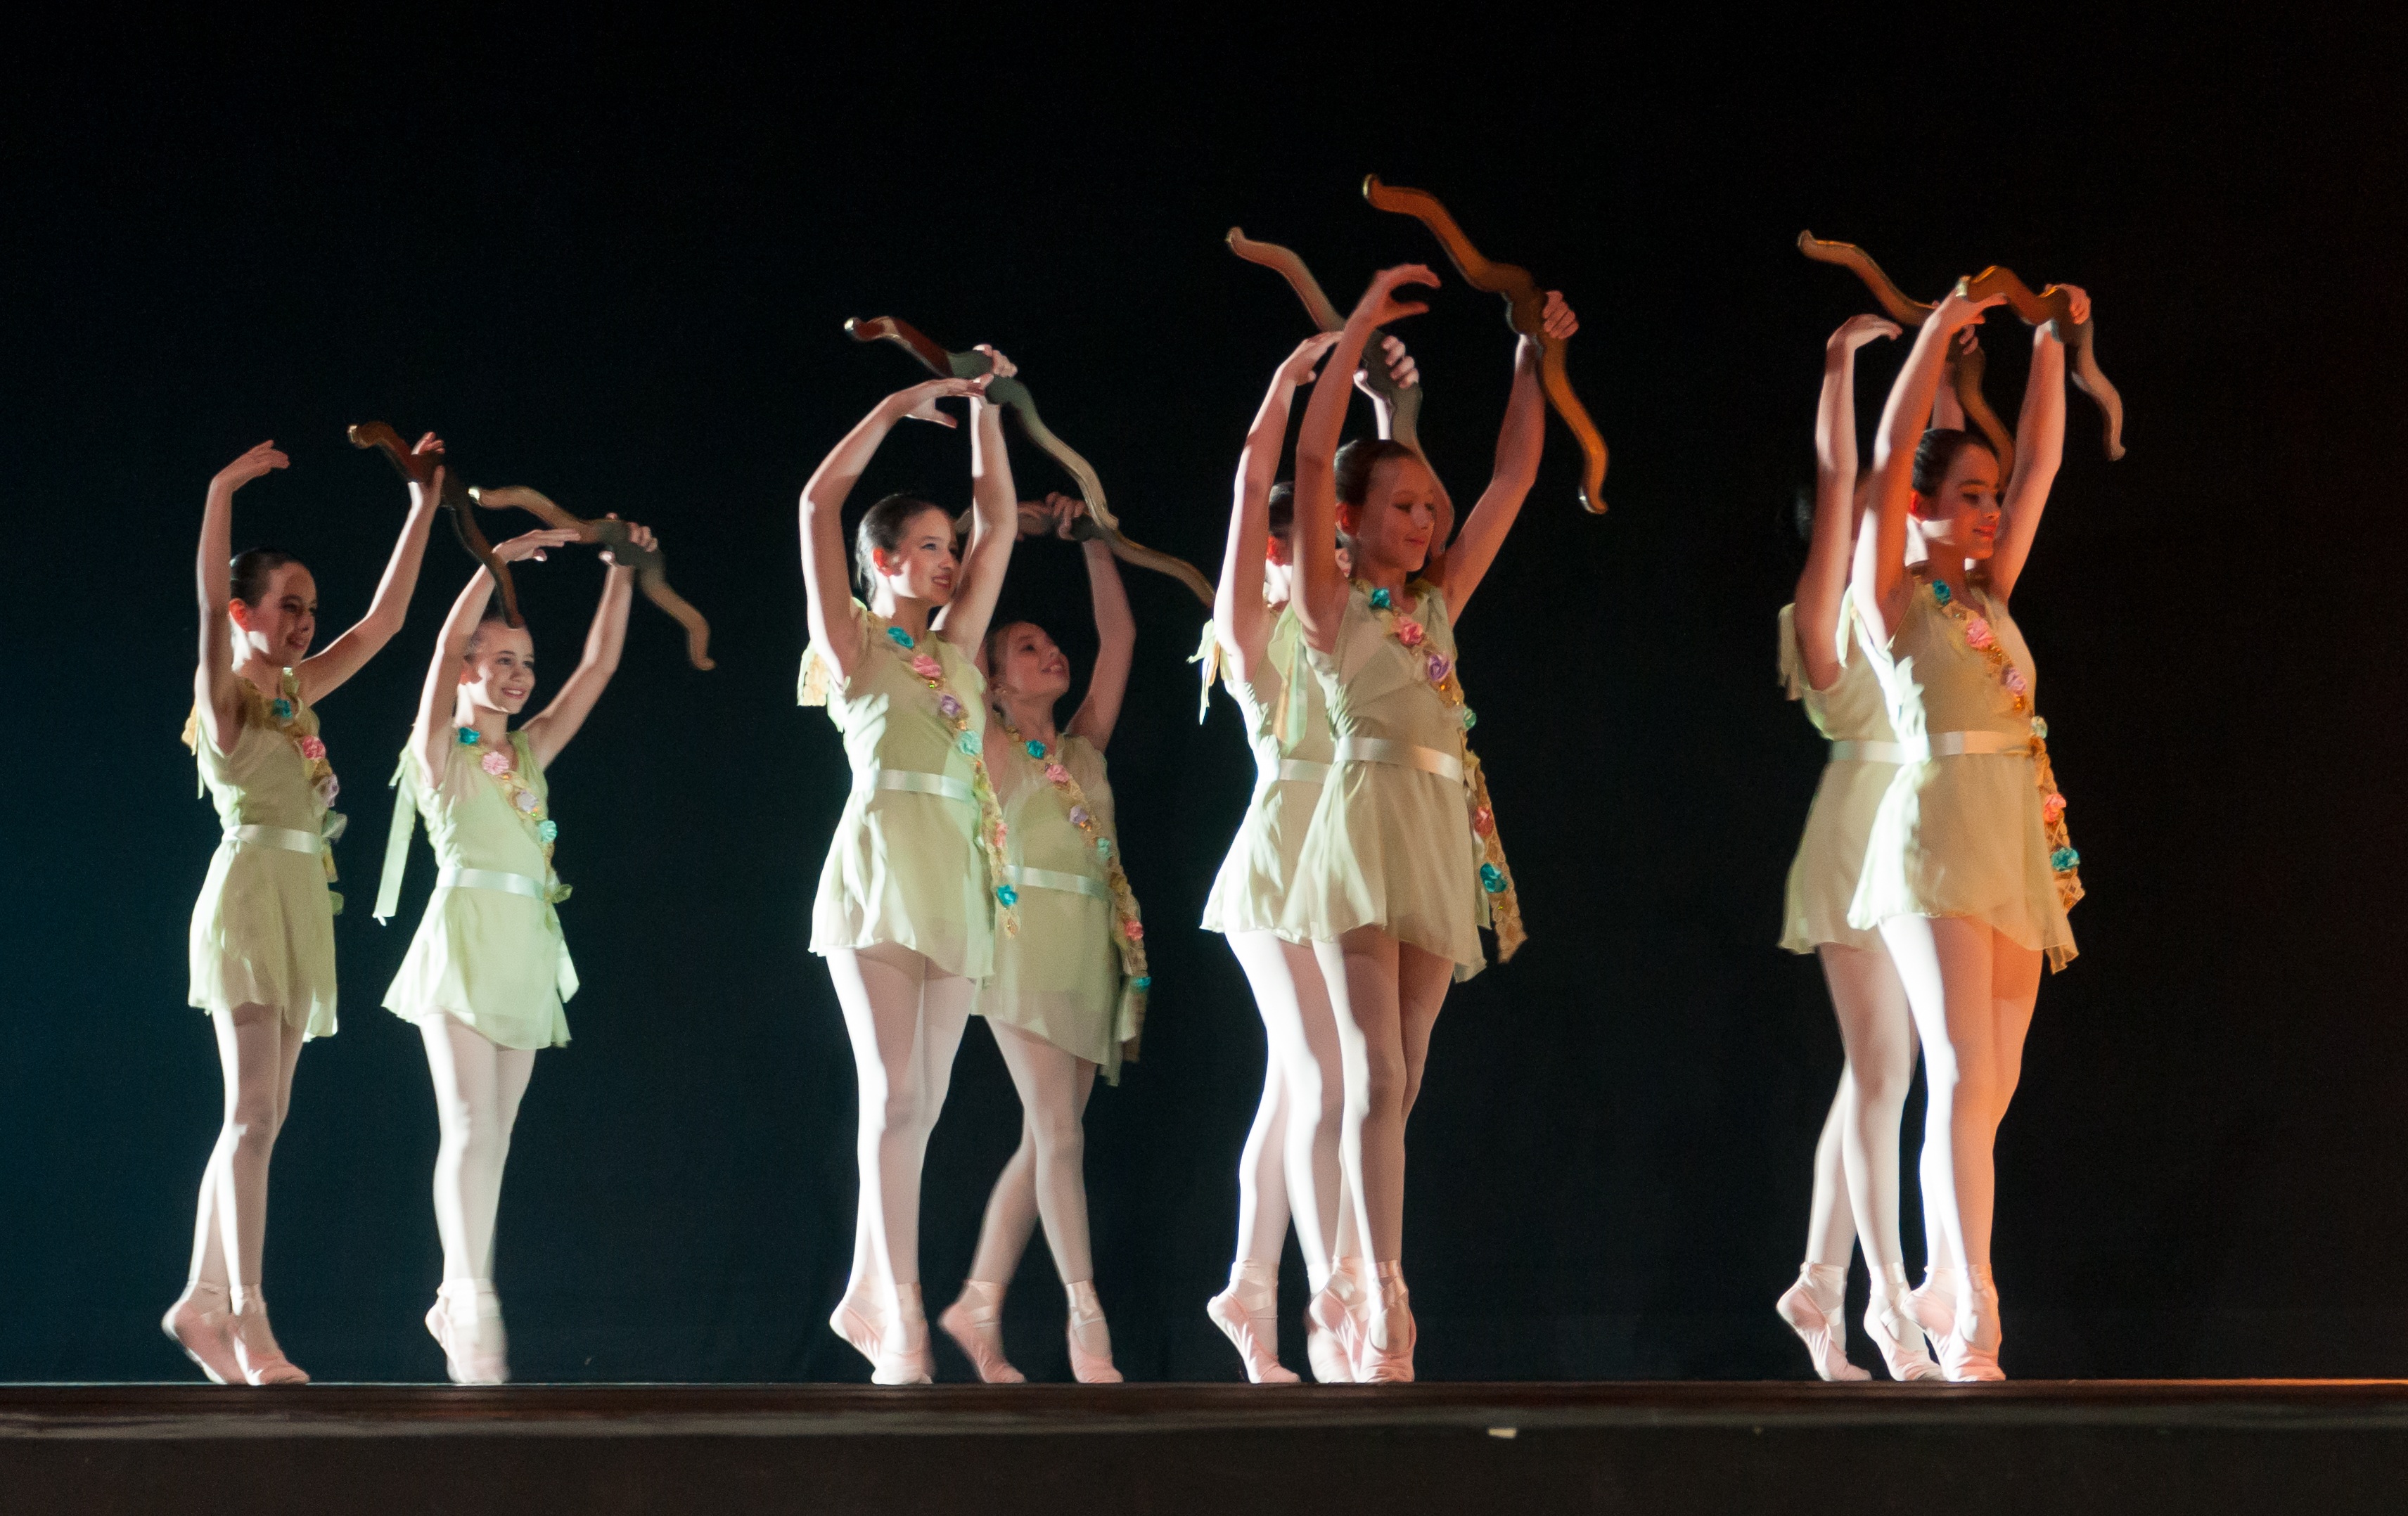
people, dance, youth, balance, show, movement, ballerina, ballet, dancer, performance art, stage, sports, performance, venezuela, elegant, classic, event, entertainment, graceful, performing arts, choreography, don quixote, team sport, musical theatre, modern dance, concert dance, teresa carre o theatre